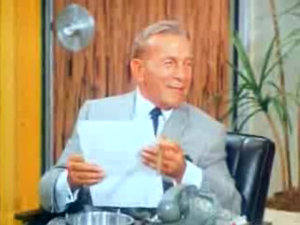
Rosebud est le quatrième épisode de la saison 5 de la série télévisée d'animation Les Simpson. Il a été diffusé pour la première fois par la Fox aux États-Unis le 21 octobre 1993. L'épisode débute en montrant comment, la veille de son anniversaire, M. Burns désire l'ours en peluche de son enfance, Bobo. L'ours arrive dans les mains de Maggie Simpson et Burns fait tout ce qu'il peut pour le récupérer.